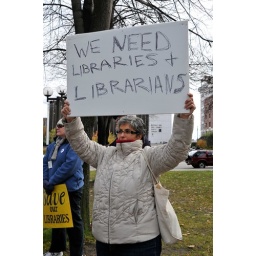
Sarah DiThomas of the UB library holds a sign in support at a rally to restore the library cuts in Erie County.